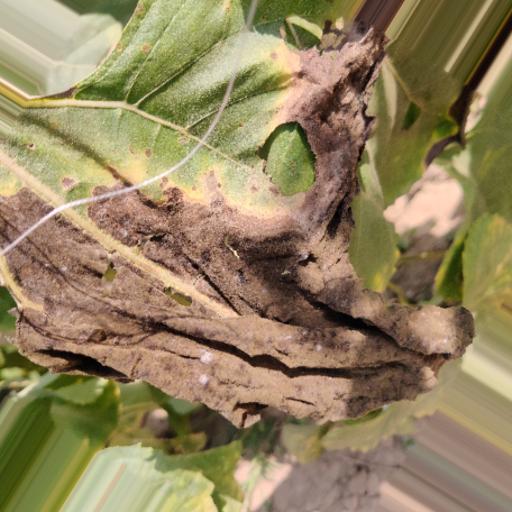
Label: Leaf_scars